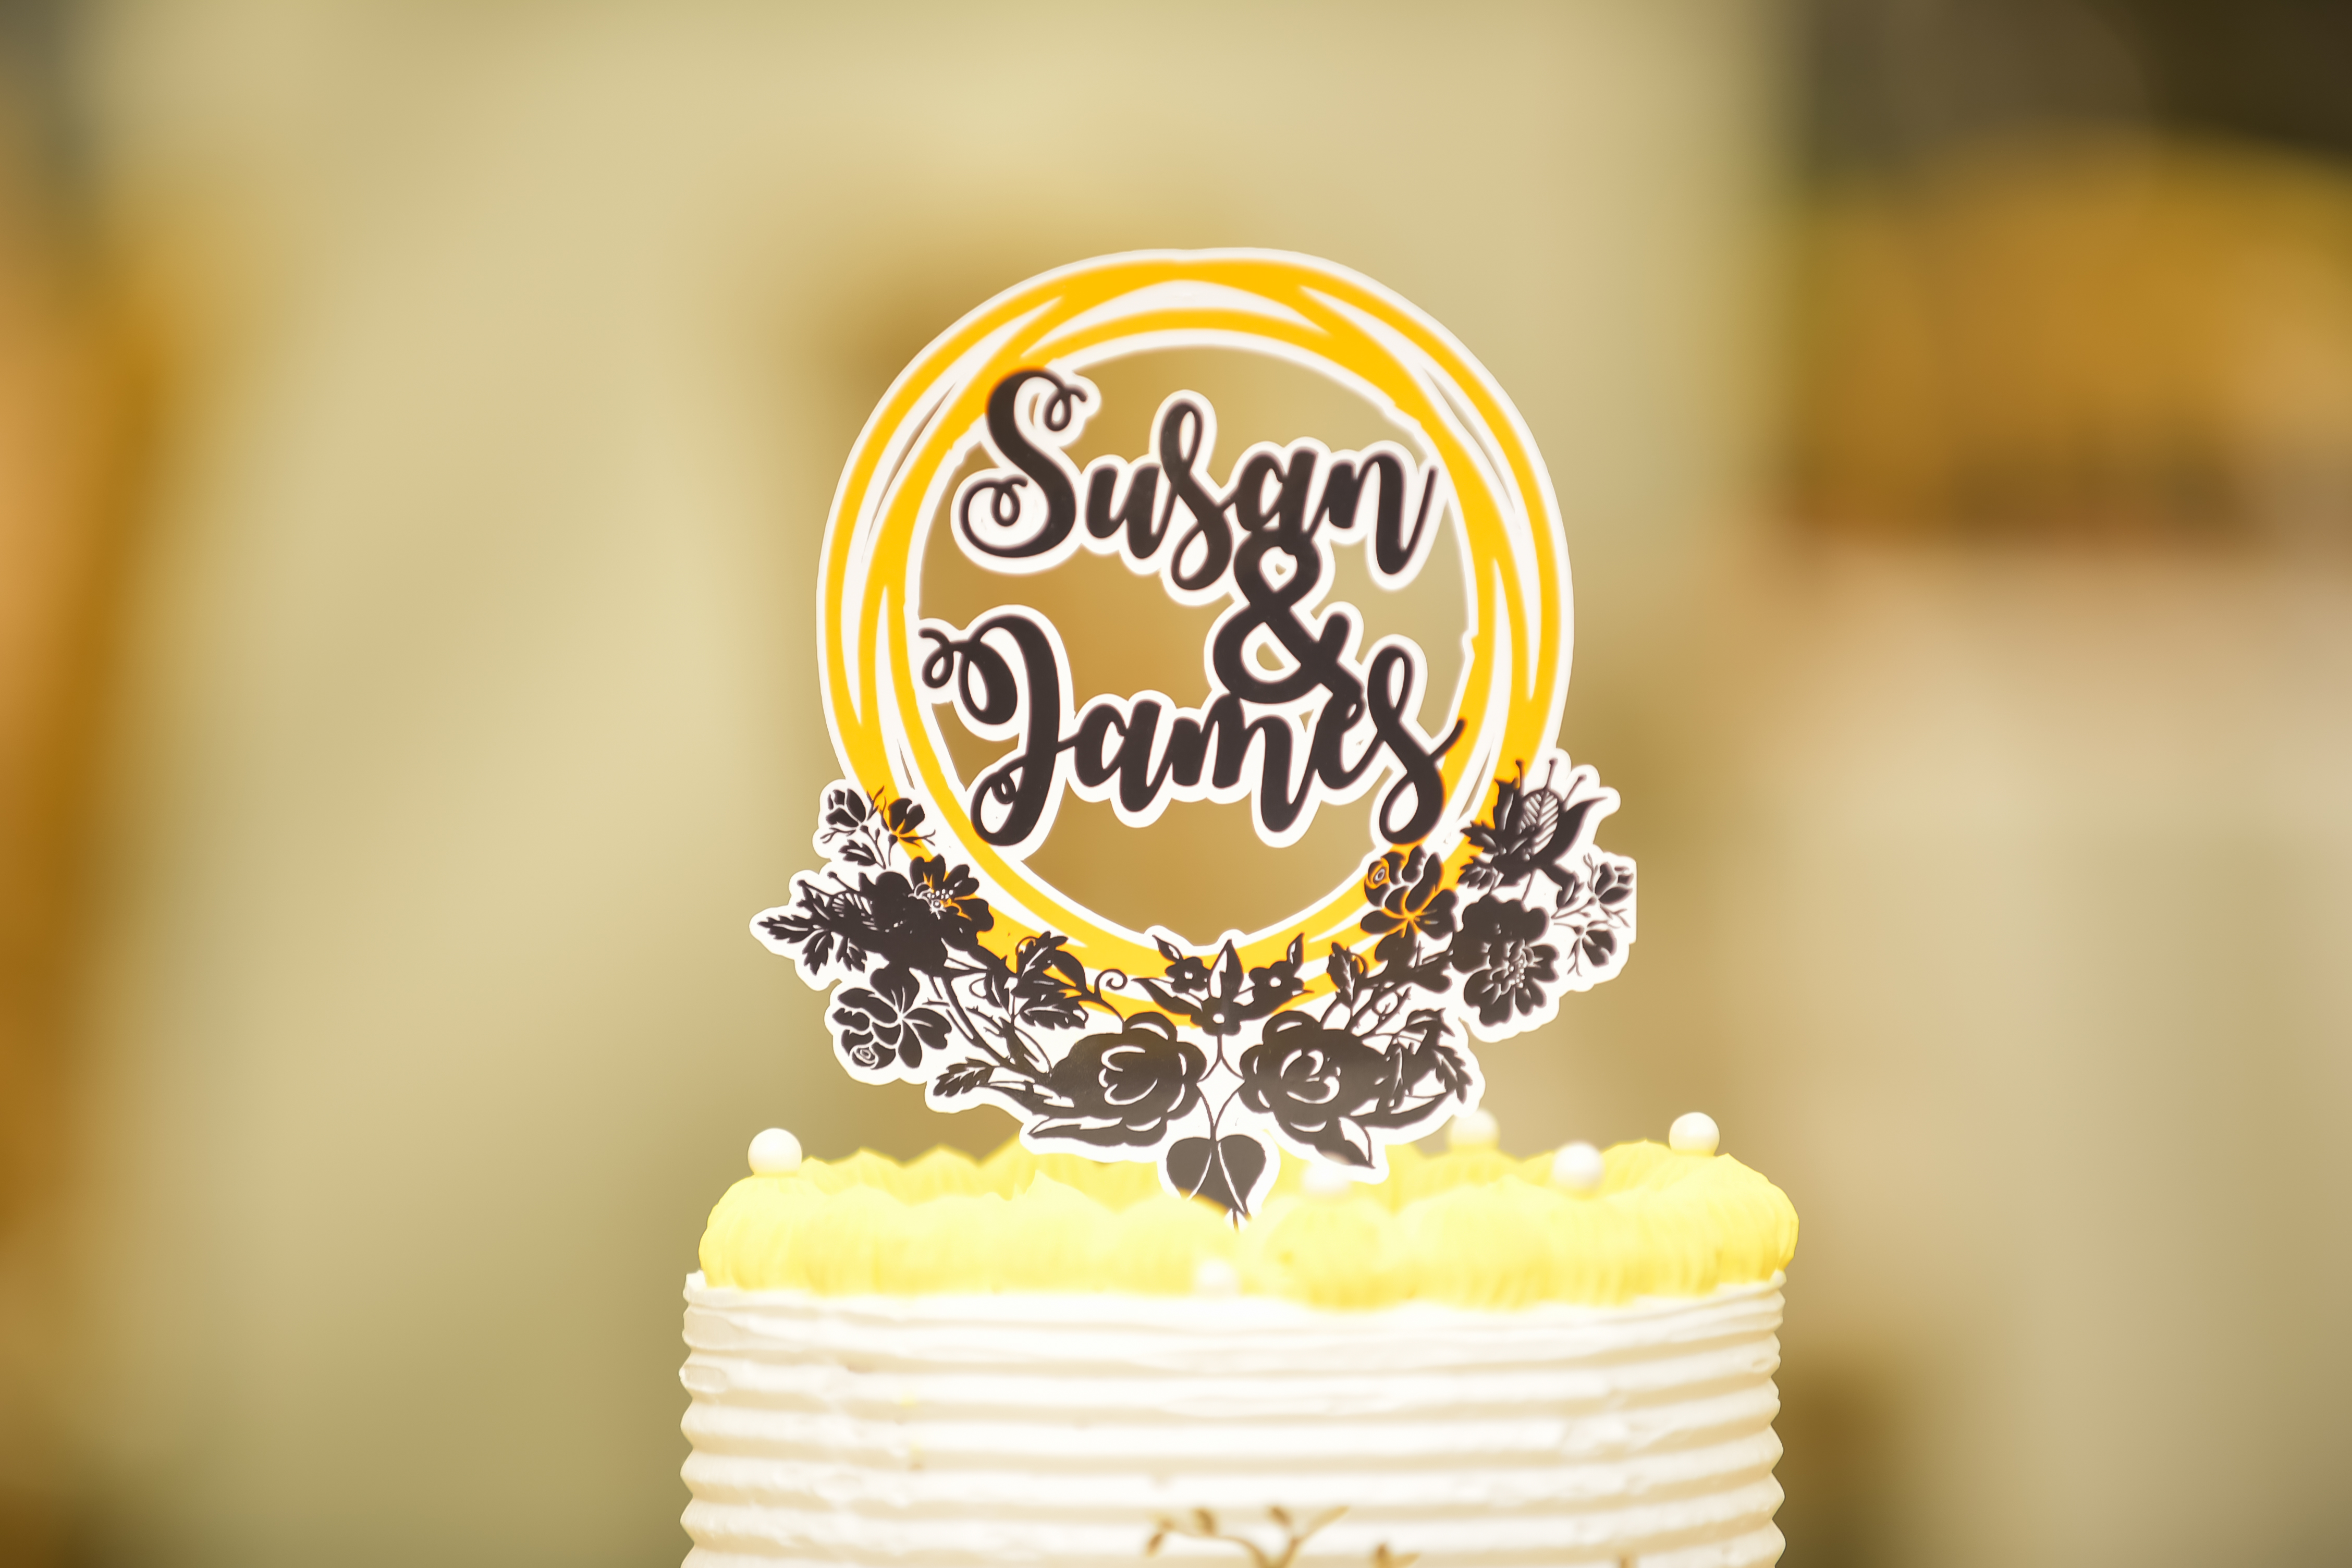
art, yellow, cake, sweetness, cuisine, dessert, baked goods, food, ingredient, cake decorating, Cake decorating supply, sugar cake, icing, birthday cake, buttercream, baking, cream, dish, party supply, kuchen, snack, dairy, pastry, birthday, confectionery, recipe, sugar paste, wedding ceremony supply, fondant, finger food, torte, vanilla, calligraphy